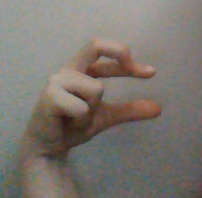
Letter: thal